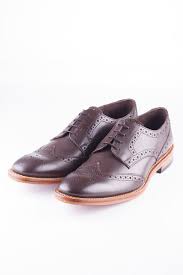
Label: Brogue